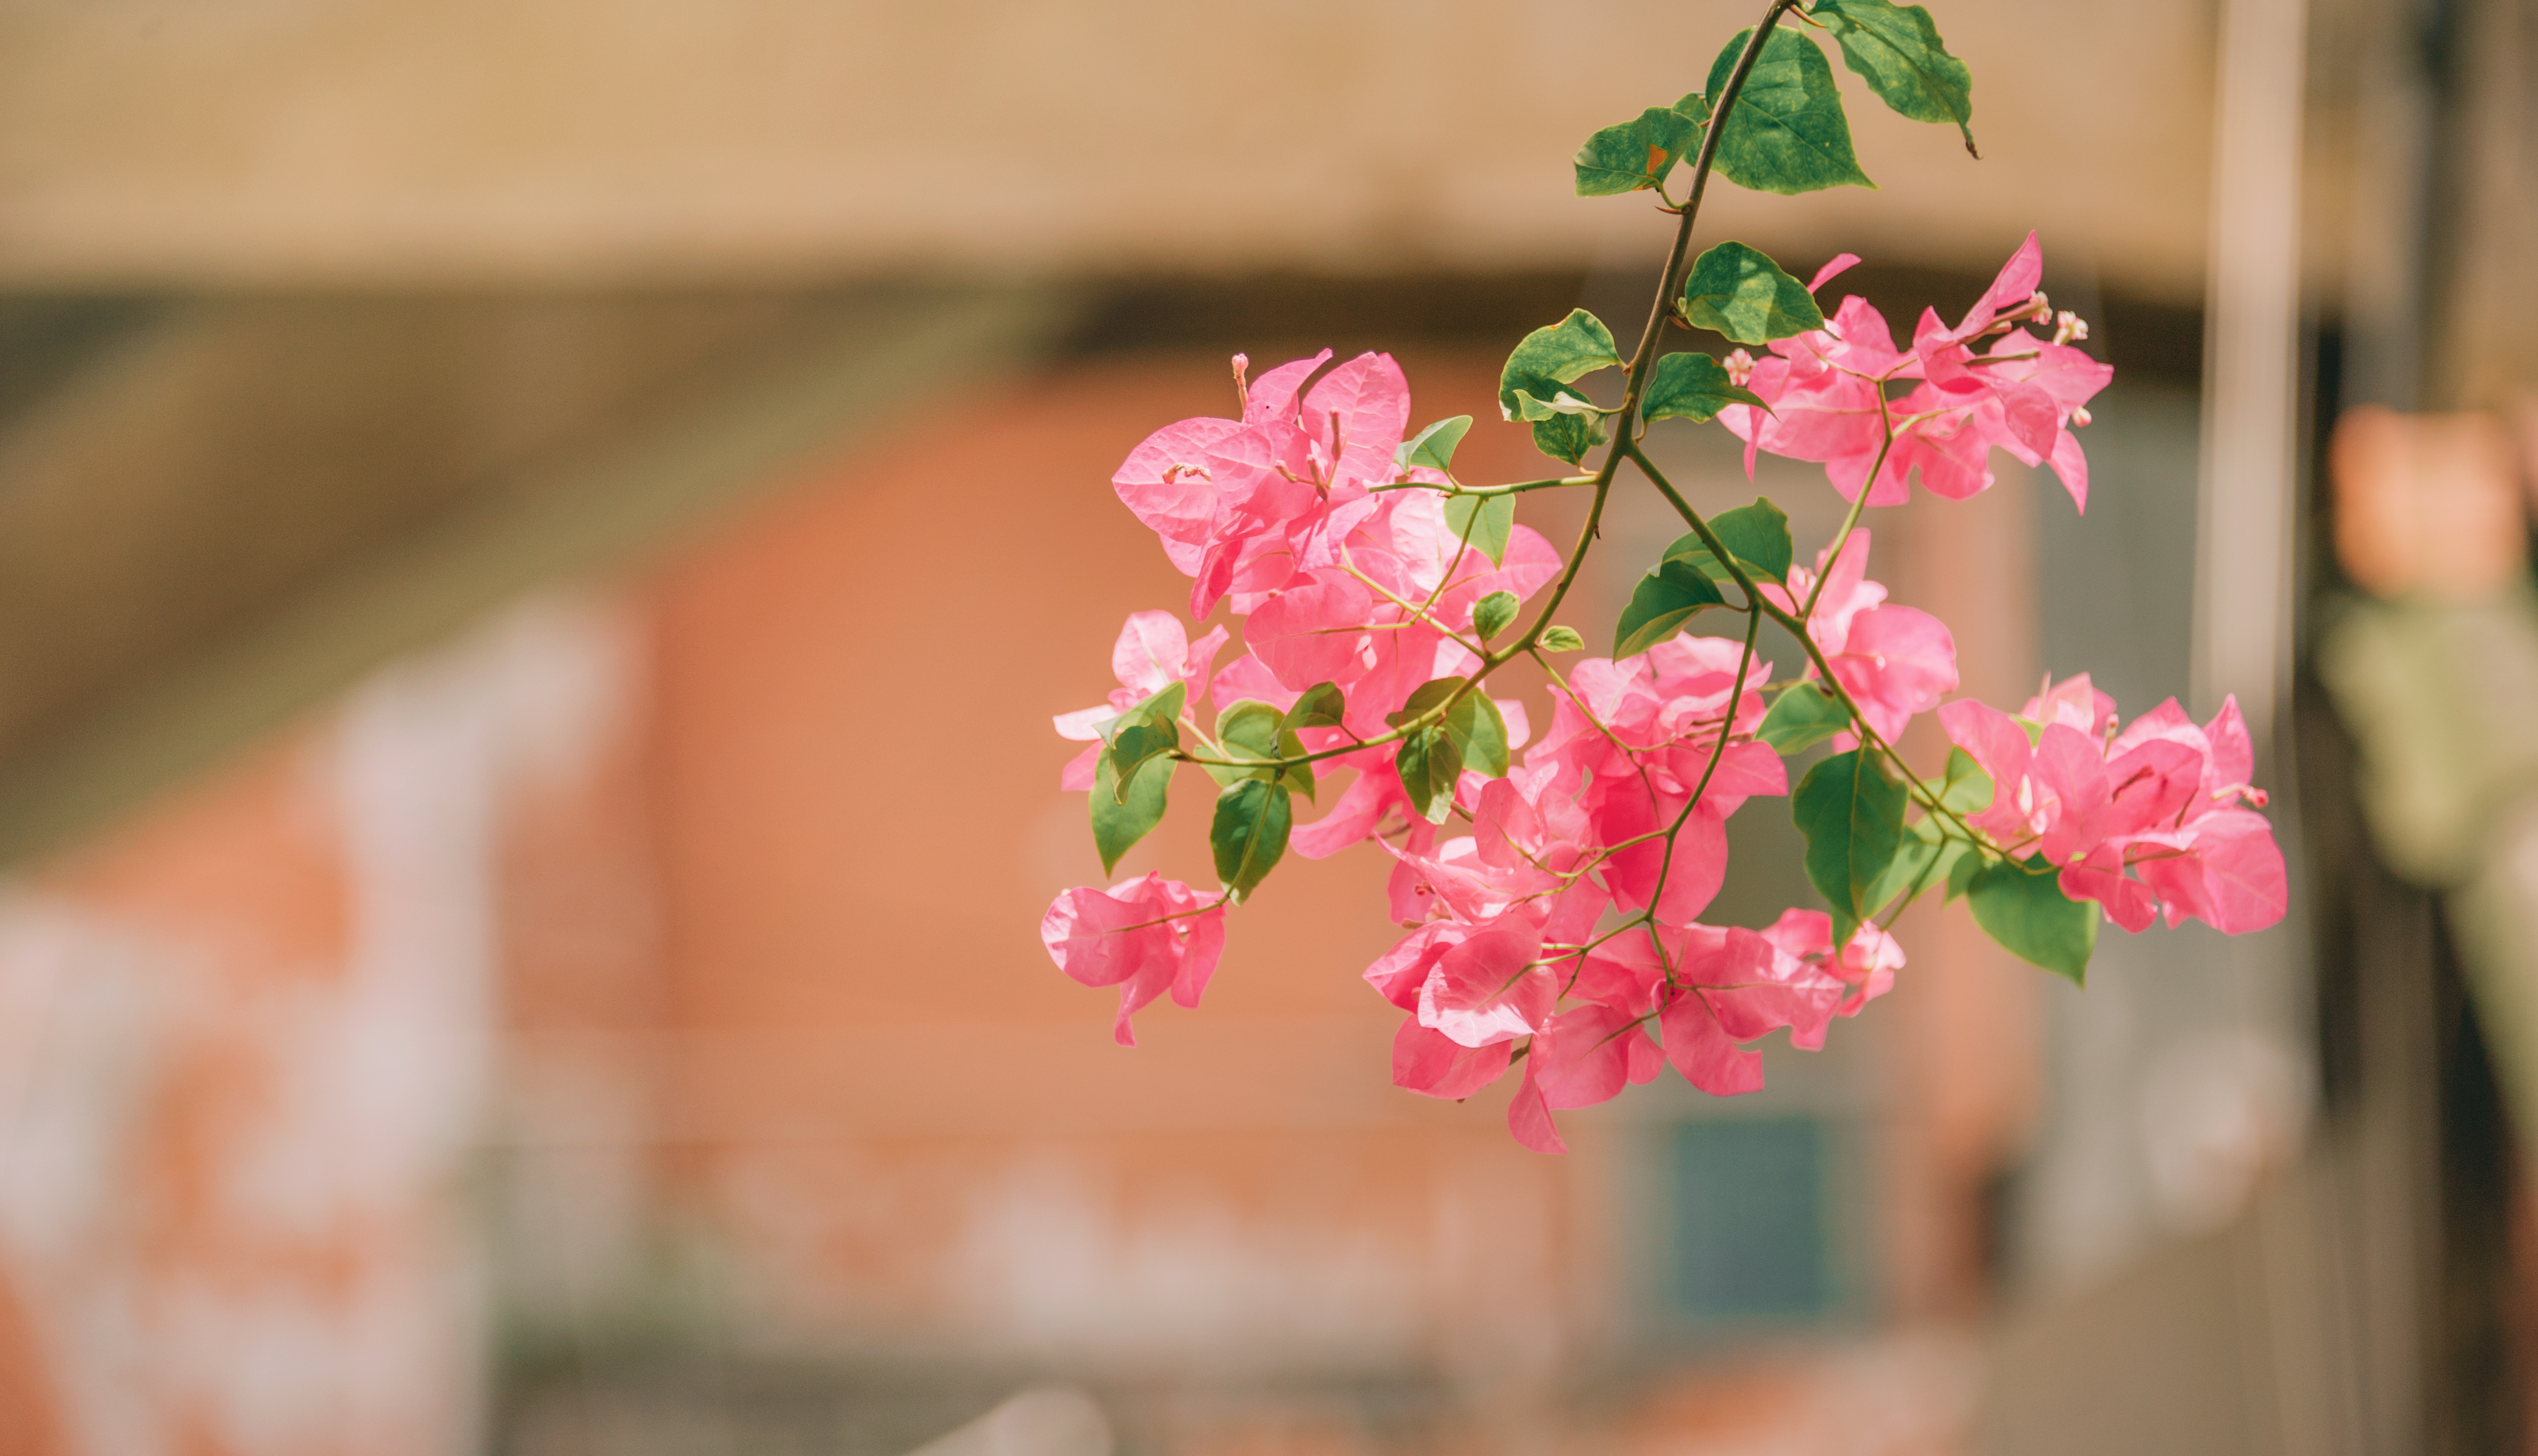
quotes, wallpaper, landscape, art, photography, vintage, pastel, lovely, cute, typography, happy, live, light, flower, pink, plant, spring, flora, blossom, petal, branch, cherry blossom, flowering plant, floristry, plant stem